Michael Furter

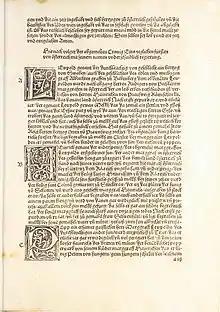
Page of the 1491 print of Ladislaus Sunthaym's genealogy of the House of Babenberg, with three initials: "L" for Leopold I, Margrave of Austria, "H" and "P" for his sons Henry and Poppo.

Michael Furter (died 1516 or 1517) was a printer of incunabula in Basel.